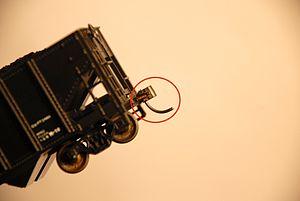
Kadee est une entreprise américaine de modélisme ferroviaire proposant des wagons et des bogies et des attelages.